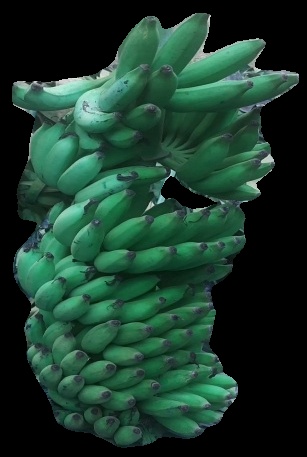
Variety: elakki-bale
Grade: grade1